Polish–Lithuanian relations during World War II

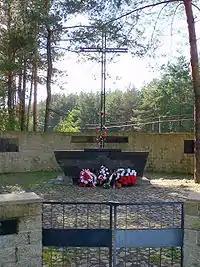
Monument of Polish victims of Ponary massacre. Tens of thousands of Poles and Jews were executed there by Germans and their Lithuanian auxiliaries.

A significant number of Lithuanians started collaborating with the German occupiers, a prominent example being the Lithuanian Activist Front, many members of whom came from the National Unionists whose pre-war slogan was 'Lithuania for Lithuanians'. The Lithuanian government, encouraged by the Germans, hoped that the Germans would grant Lithuania as much autonomy as it has granted Slovakia. Even through LAF faded after 1941, and Germans never granted the Lithuanians the autonomy they desired, elements within the Lithuanian government, collaborating with Germans, engaged in the program of ethnic and racial purification, targeting Jews, Poles and other non-Lithuanian ethnic minorities. Anti-Polish rhetoric and violence became common under the Juozas Ambrazevičius government in 1941 (followed by the role of Petras Kubiliūnas as a puppet counsel to the German rulers). Kubiliūnas led the puppet-Council advising the German government of the "general District Lithuania" (Generalbezirk Litauen) led by Generalkommissar of Lithuania Theodor Adrian von Renteln. Some Lithuanian clergy called for pogroms of Poles, stating that the Poles were worse than the Jews and offered indulgences for killing Poles. A Lithuanian professor wrote a pamphlet on "Why Should we hate the Poles", and LAF campaigned for the establishment of ghettos for Poles, requirement for them to wear identifying badges, and reduction of their food rations, claiming that "under Soviets, we killed 50% of Poles, under Germans we will kill the other 50%". One of the most infamous series of incidents took place in the Paneriai district of Vilnius, where from 1941 to 1943 Germans and Lithuanians massacred tens of thousands of Jews and Poles.